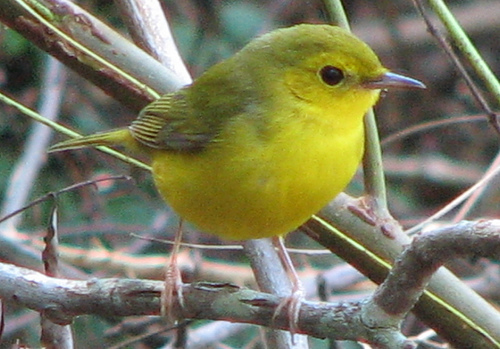
this bird is yellow with a black eye and his feet are long his rump is green
this small yellow bird with big black eyes
this petite all yellow bird has a bit of gray on it's wings, a straight beak light tarsus and feet.
a small round bird with a bright yellow belly and green head and wings.
this is a small yellow bird with small light pink colored tarsus and feet with light green wings and head.
a small yellow bird with a large belly, patches of pinkish gray in the wings throughout the crown, a pinkish gray beak, and pink tarsus and feet.
this small yellow bird with a sharp beak has lime green coloring on from its crown until its tail.
this bird is yellow, with greenish coloration near its back, and thin pink tarsus.
the bird is small in size and bright yellow in color with black eyes.
this bird has a pointed orange bill, with a yellow breast.
Species: Hooded Warbler